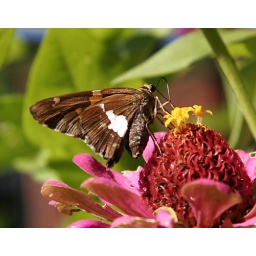
found in a bed of flowers with butterflies in a roadside rest area in Nebraska Sept 1